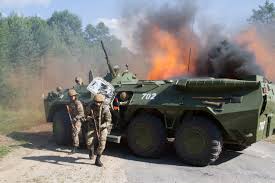
Label: BTR-80